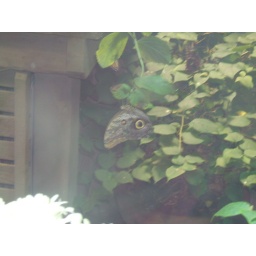
The butterfly house at the Bellagio in Vegas.